Rodmell

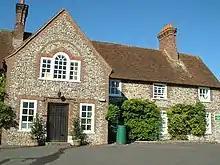
Northease Manor School

St Peter's Church is the parish church and dates from the 12th century. It is a Grade I listed building and unlike many churches it has retained its original features. Consequently it is among the earliest surviving examples of Norman architecture in the country.